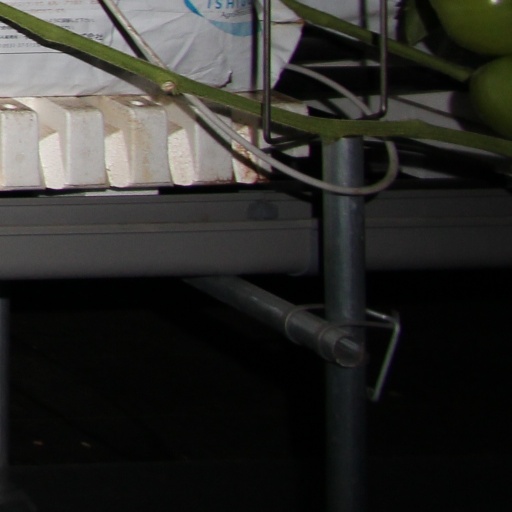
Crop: tomato